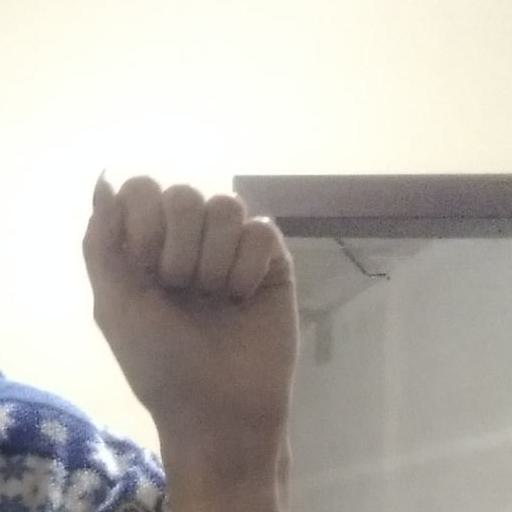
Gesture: fist